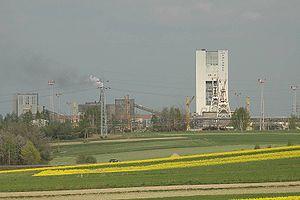
La mine de Pniówek est une mine souterraine de charbon située en Pologne.
Pniówek est une localité polonaise de la gmina de Pawłowice, située dans le powiat de Pszczyna en voïvodie de Silésie.